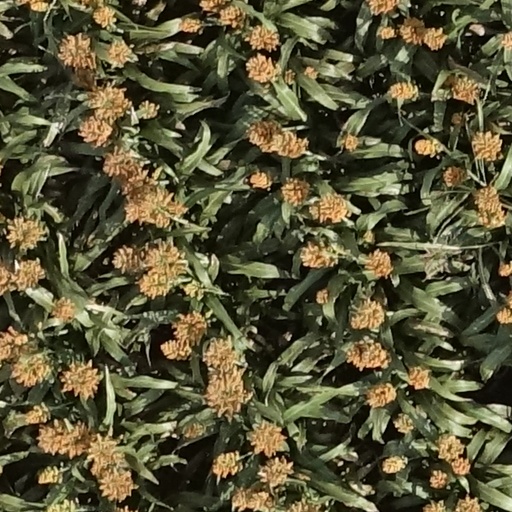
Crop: sorghum